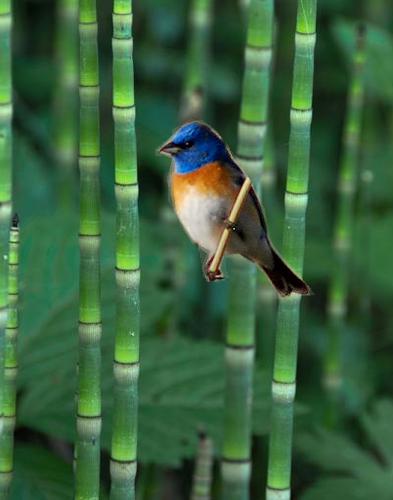
Bird species: Lazuli_Bunting
Bird type: landbird
Background: land